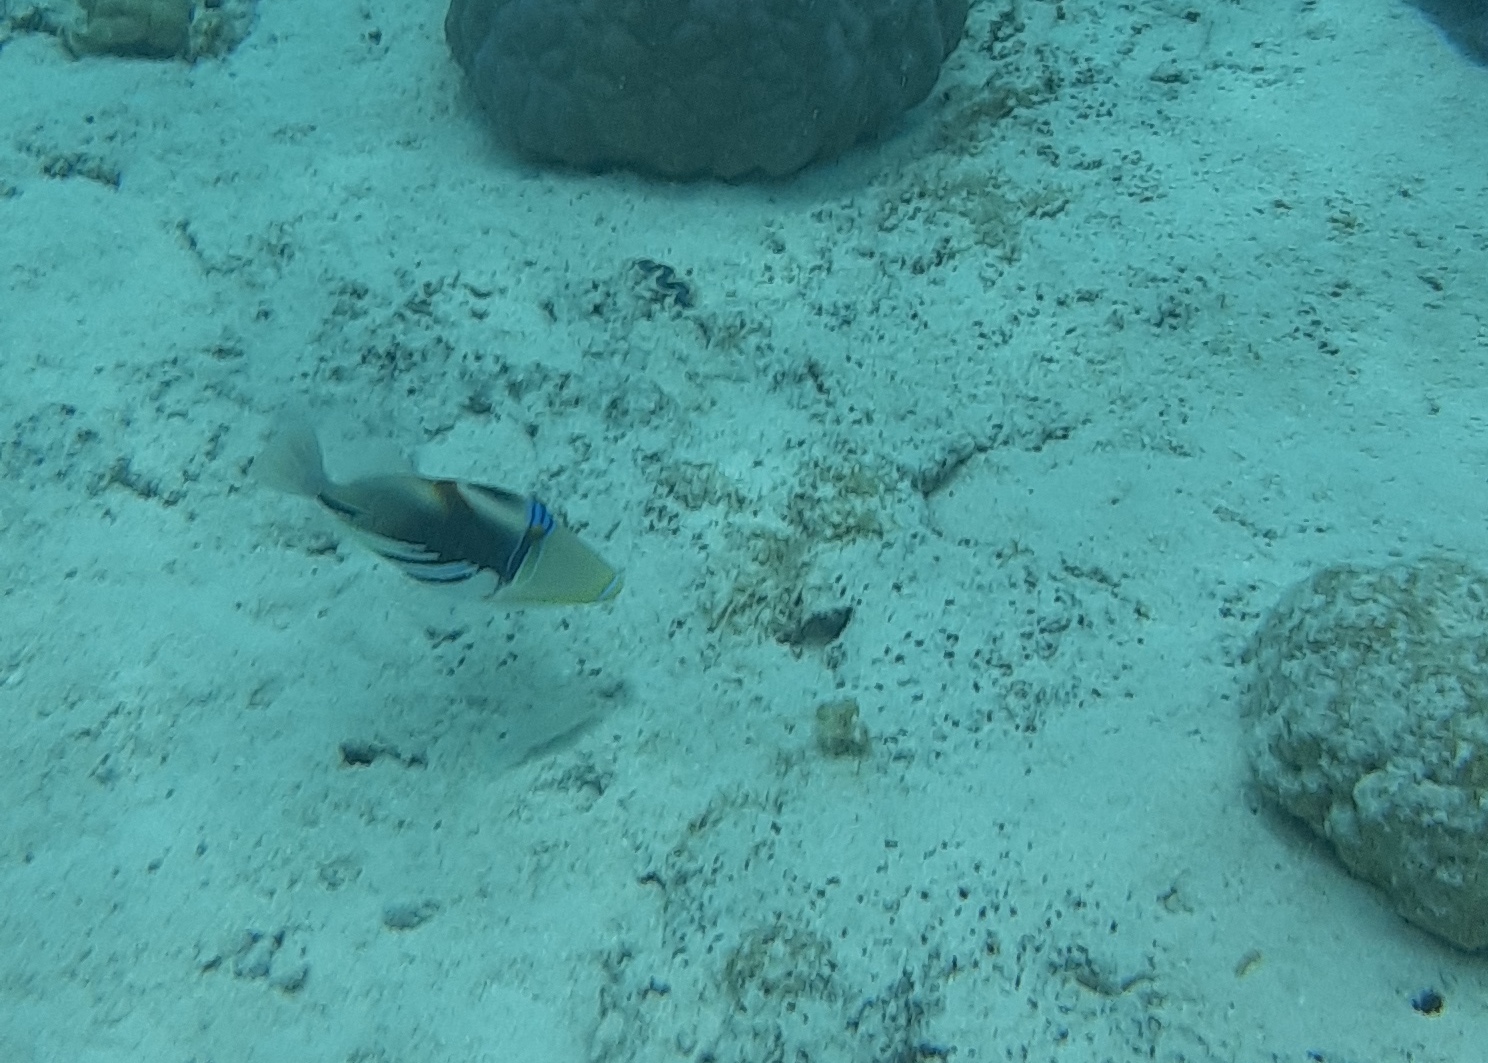
Rhinecanthus aculeatus (Lagoon Triggerfish)